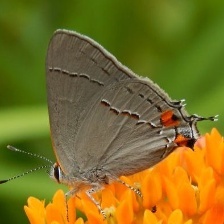
Species: GREY HAIRSTREAK
Butterfly family (ImageNet category): lycaenid_butterfly